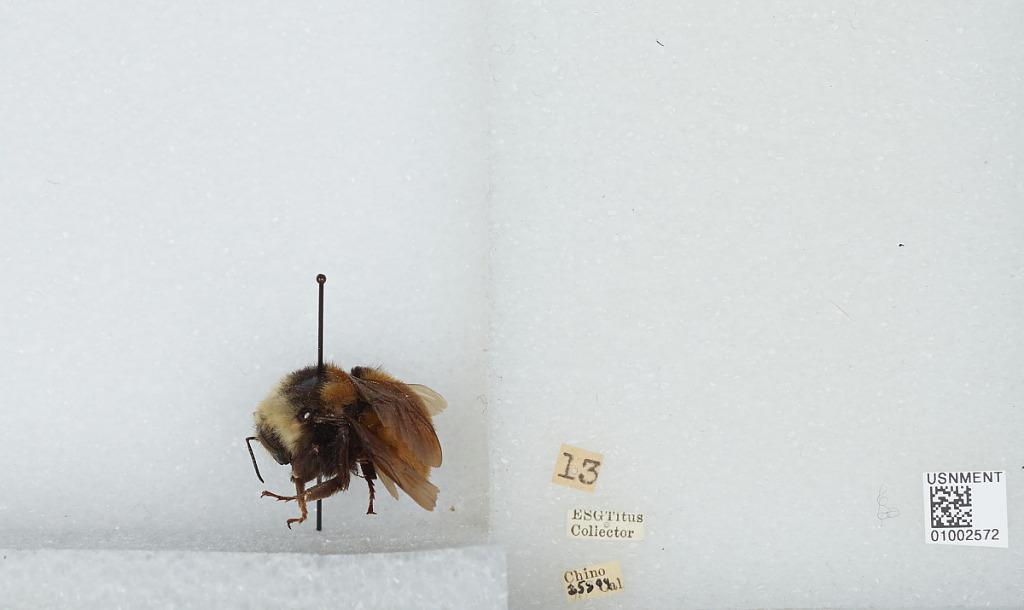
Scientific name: Bombus (Subterraneobombus) appositus Cresson
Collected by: E. Titus
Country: United States
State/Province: California
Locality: [not stated]